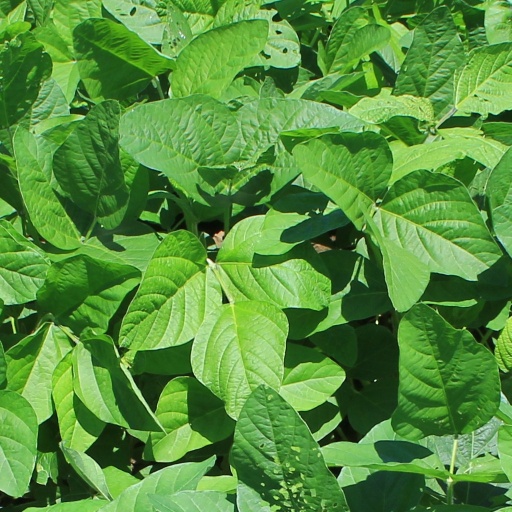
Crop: soybean